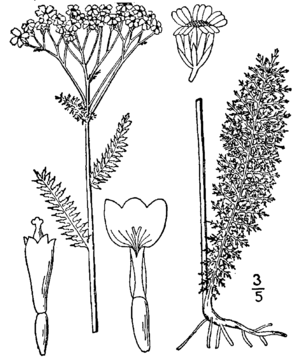
Un art divinatoire est une technique non rationnelle de divination présumée capable de prédire le futur ou découvrir ce qui est caché. Depuis Posidonios et Cicéron, on distingue deux formes de divination : la voyance et la mantique, toutes deux étant des arts du pronostic, mais par des moyens différents.
L'achilléomancie est une technique divinatoire qui consiste en la manipulation de baguettes faites de tiges d'achillée millefeuille. Cette technique chinoise, vieille de plusieurs millénaires, repose sur l'analyse des figures obtenues avec les baguettes. Elle peut être utilisée pour interroger le Yi Jing. Lors d'une telle consultation d'oracle, 50 baguettes de même longueur sont manipulées et aléatoirement triées, afin de répondre à une question précise sur laquelle se concentre mentalement le consultant. L'interprétation fait appel à la cosmologie du Yin et du Yang.